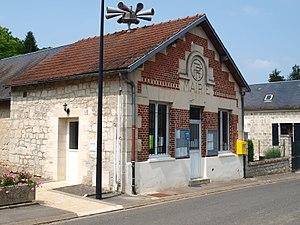
Vuillery (Aisne, France)